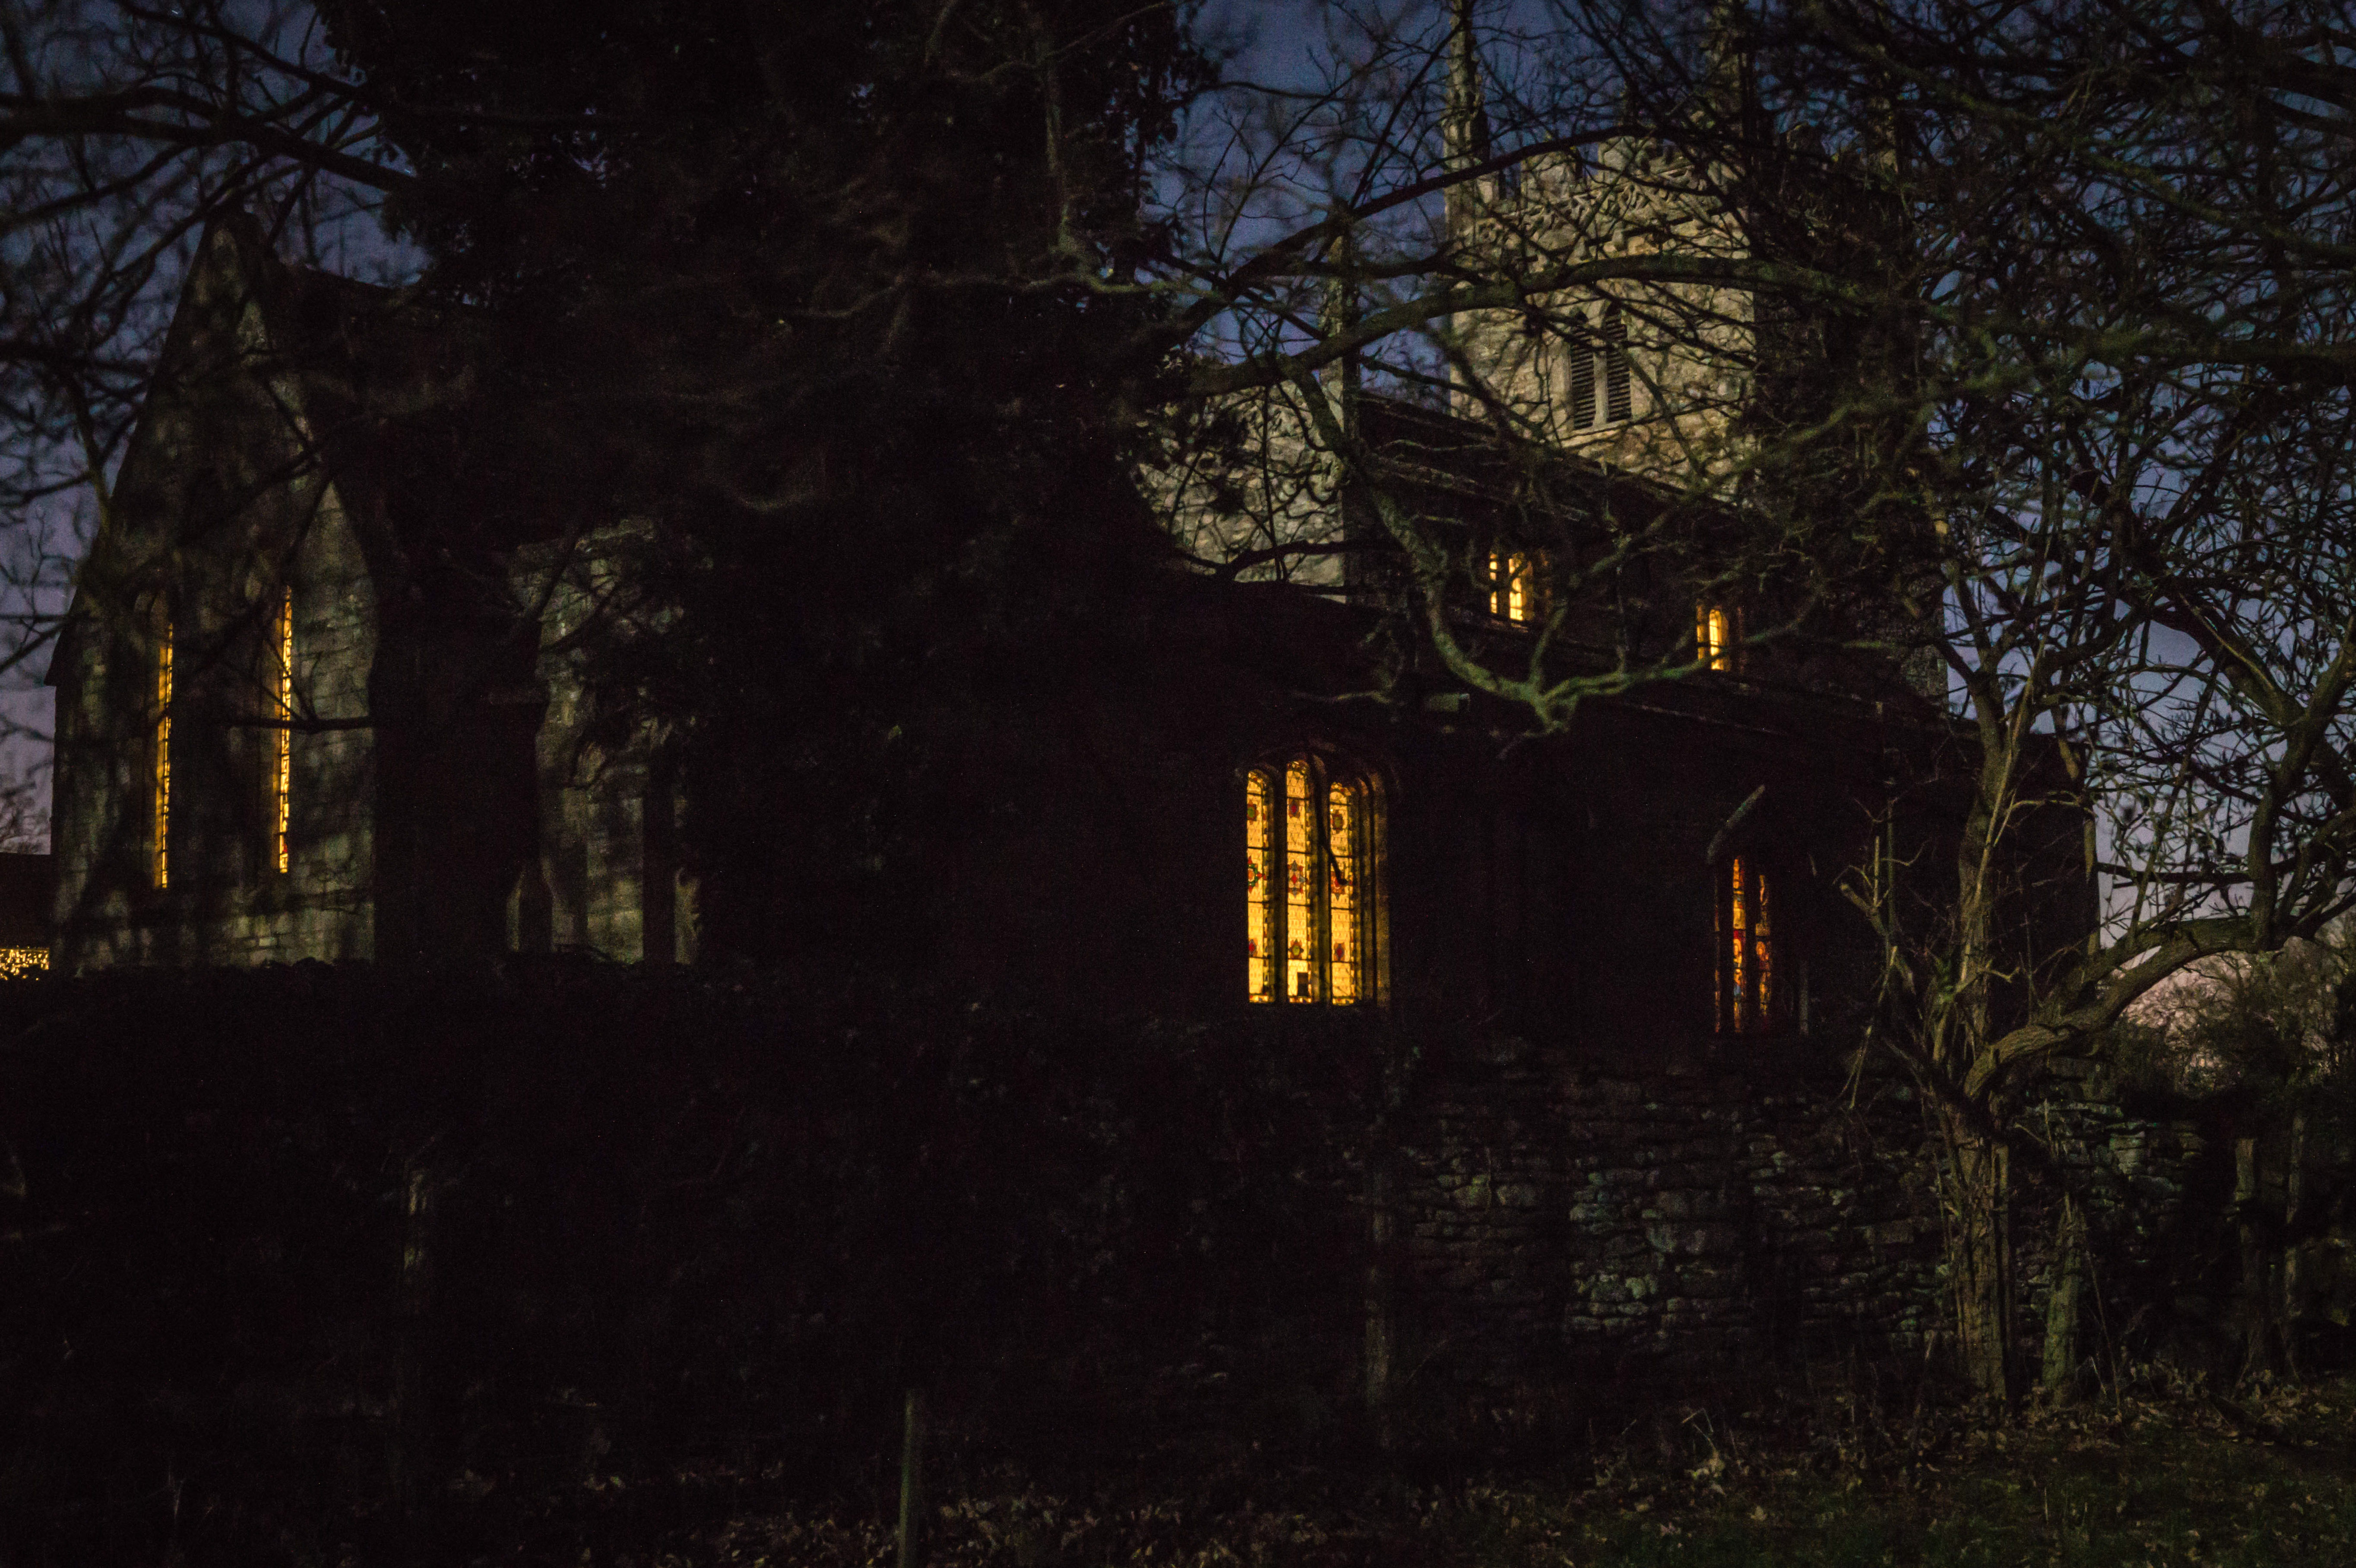
tree, forest, light, night, house, evening, autumn, darkness, season, landscape lighting